Han Na-lae

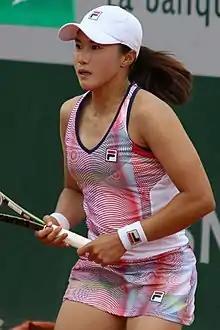
Han at the 2022 French Open

Han Na-lae (born 6 July 1992) is a South Korean former professional tennis player.